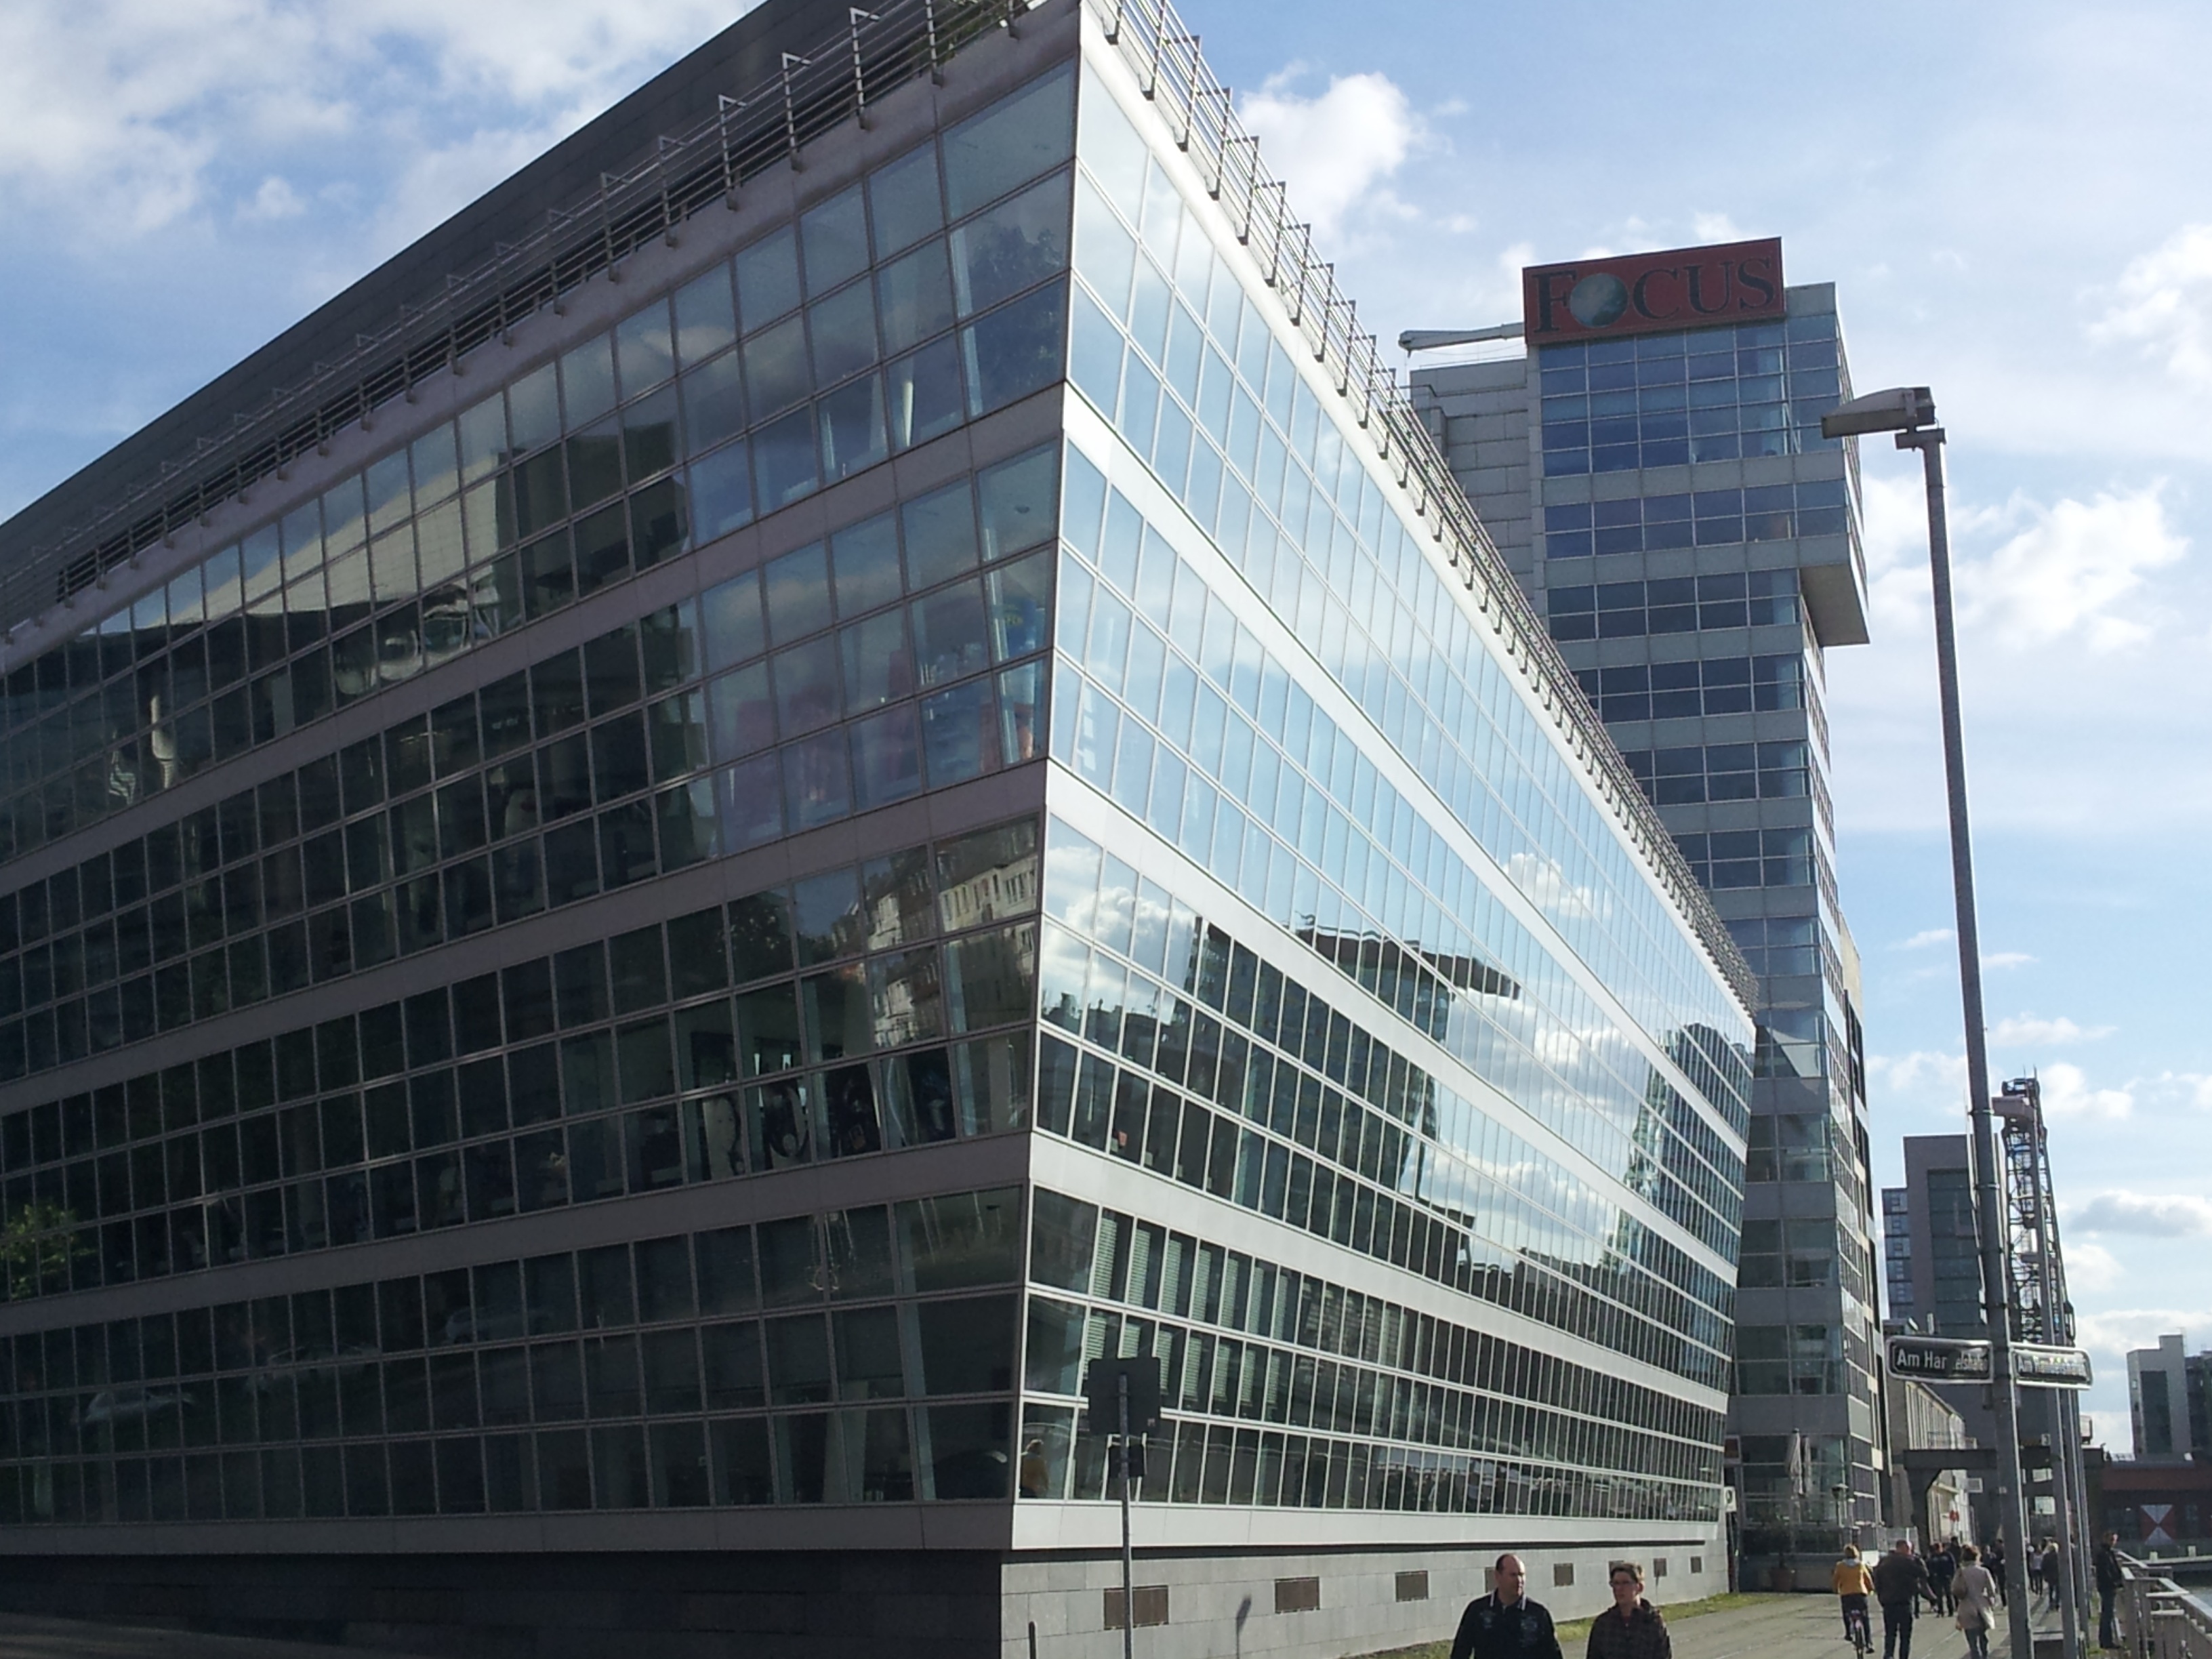
architecture, building, skyscraper, downtown, reflection, tower, plaza, facade, port, tower block, buildings, mirror, commercial building, headquarters, mirroring, condominium, real estate, dusseldorf, metropolitan area, brutalist architecture